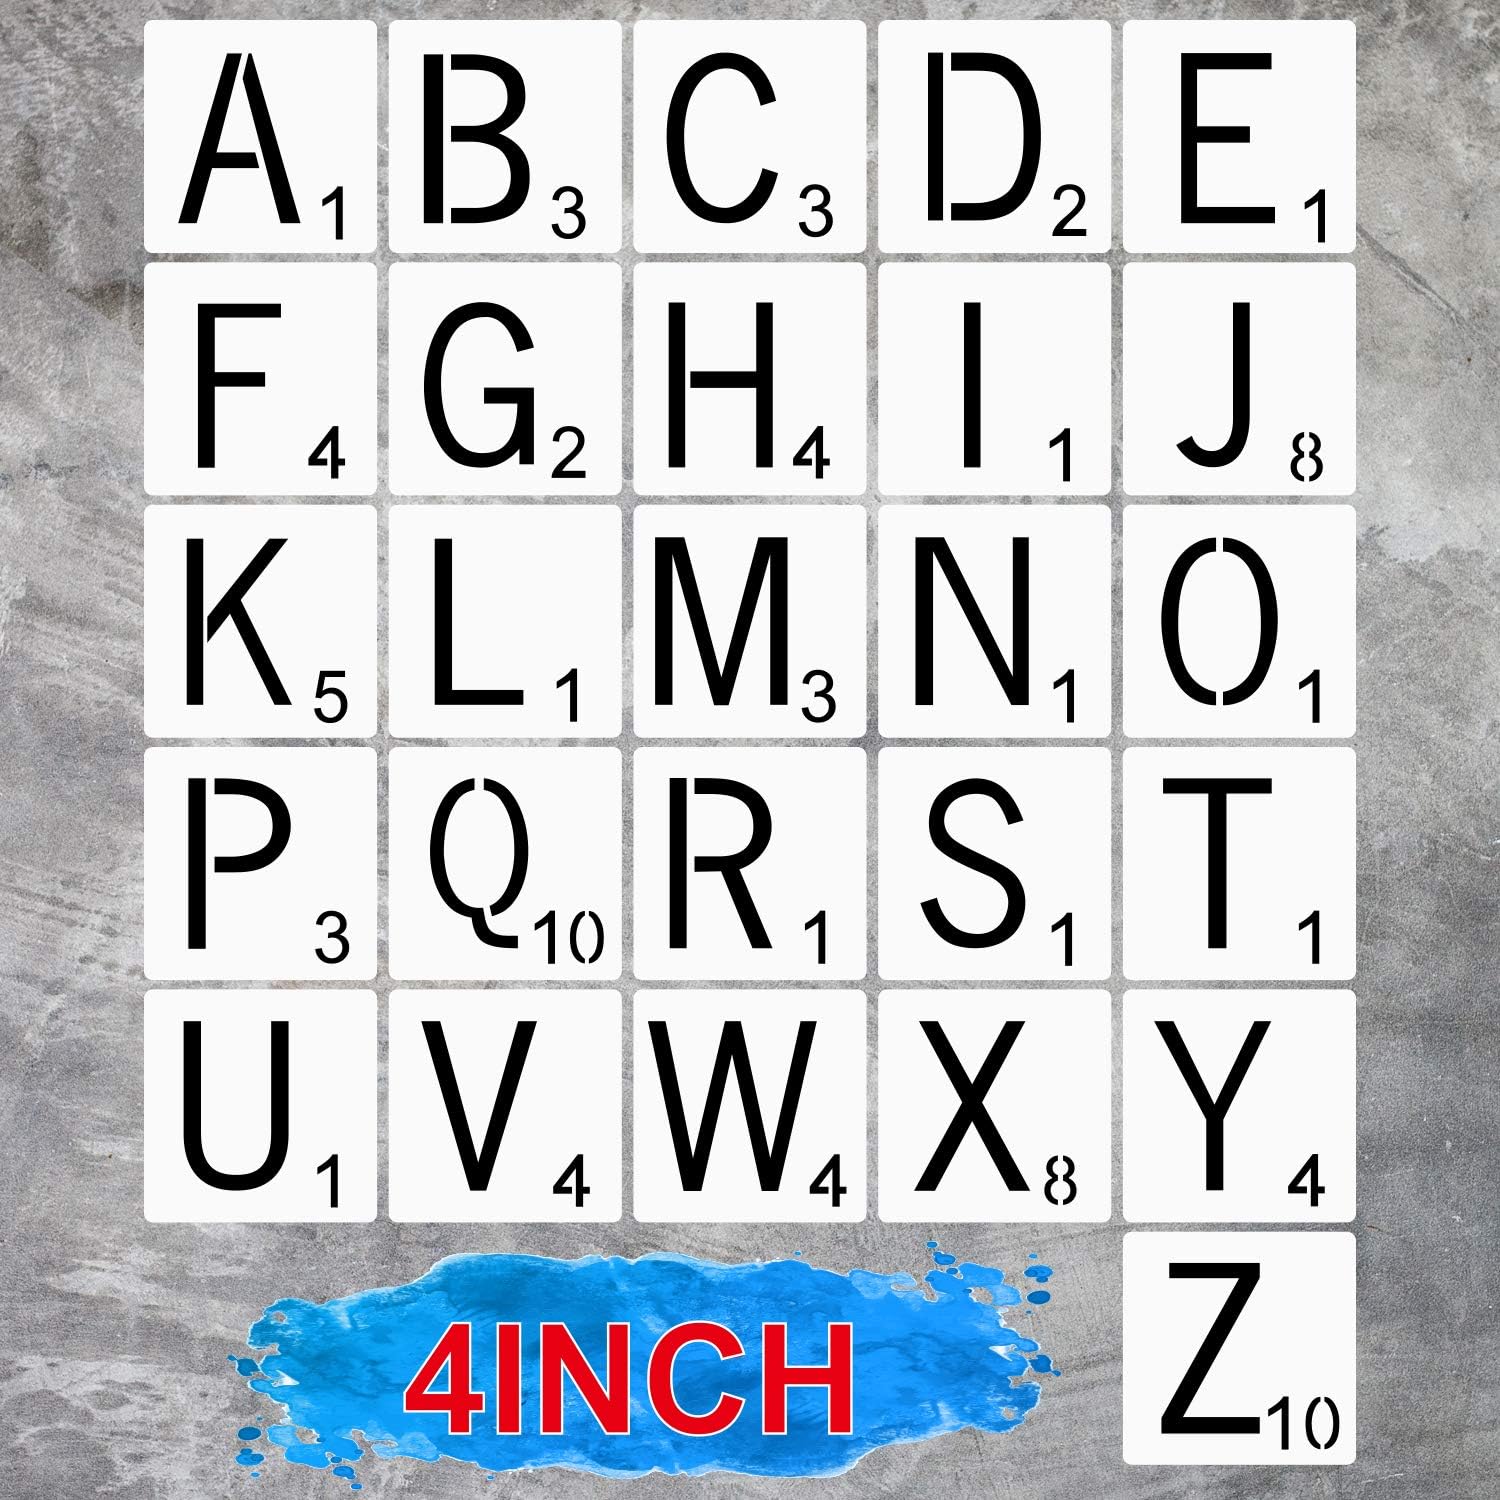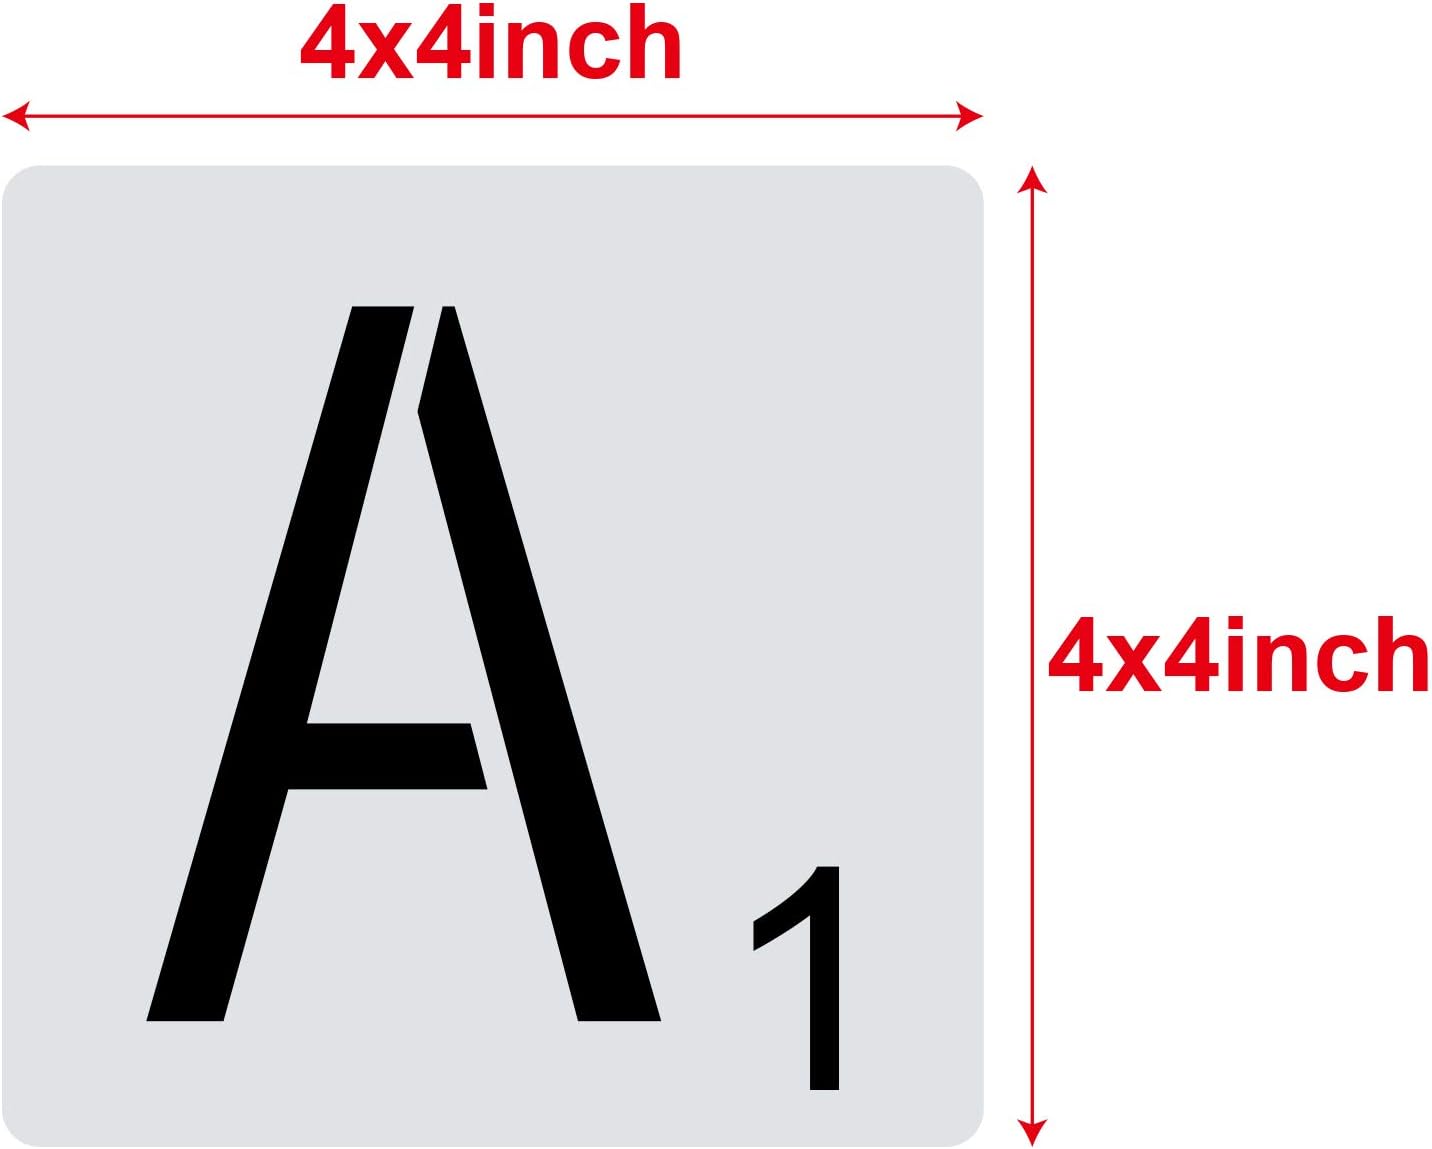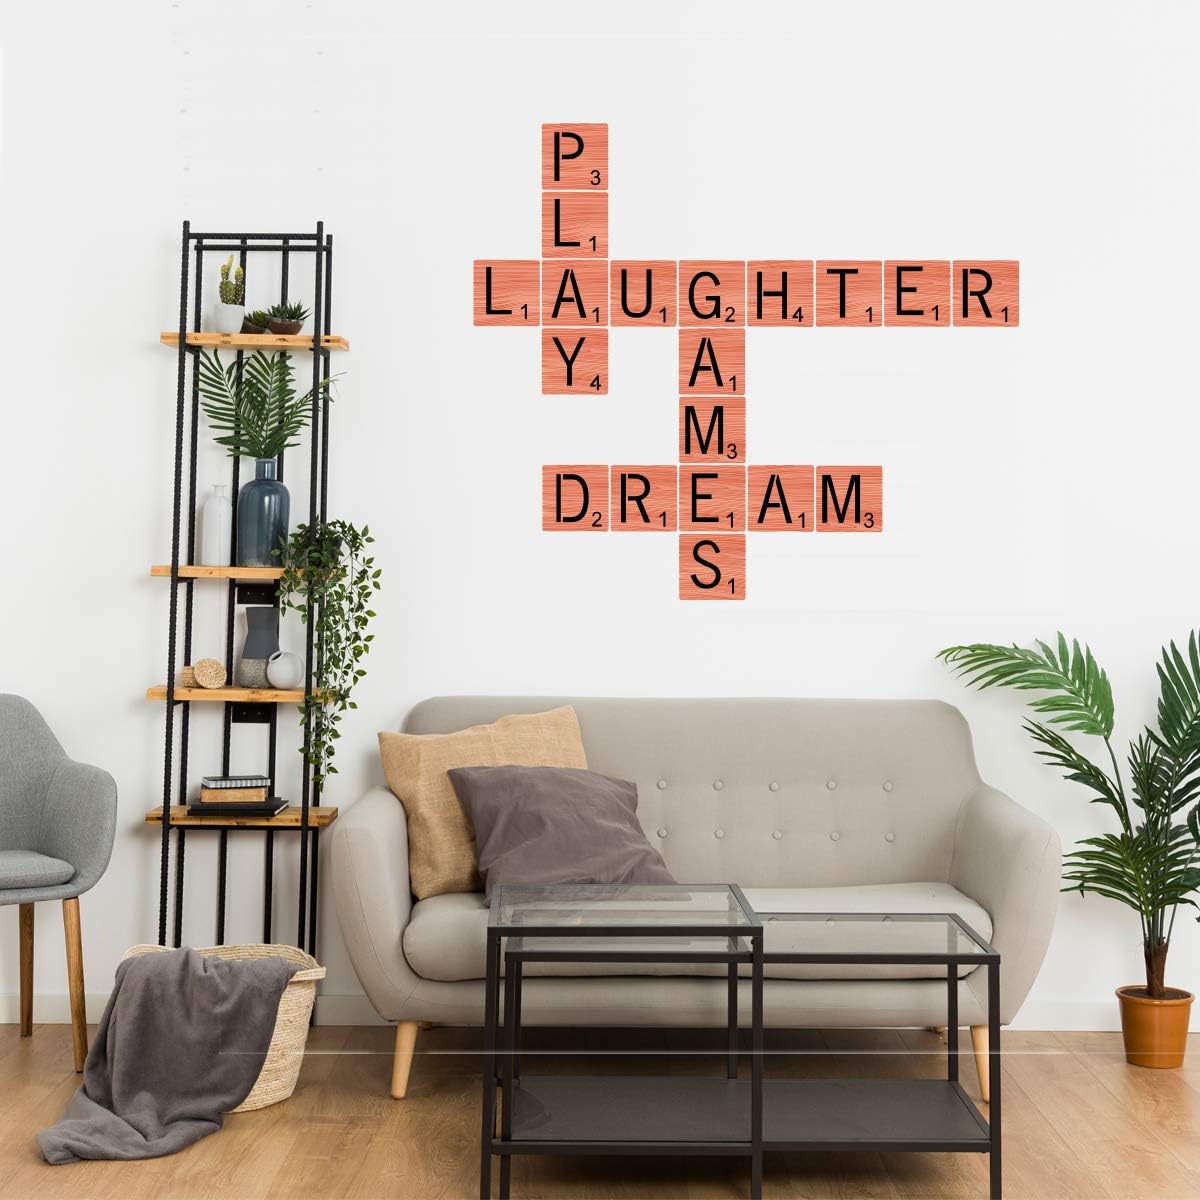
4 Inch Scrabble Letters Stencil for Painting on Wood Laser Cut Painting Stencil for Home Decor & DIY Projects, Family Names
Category: Amazon Home
Size: 4x4inch Scrabble Letters stencilPackage include:26 white stencils that are perfect for any décor and print  The laser cut templates are made from a translucent PET material that is washable and durable A perfect kid's educative and fun activity! Stencils are great for wood signs, posters, invitations, t shirts, art, advertising, packaging and anywhere else you want repeatable art or images. They are easy to use and are suitable for kids
Features: SCRABBLE LETTER STENCILS - Paint Your Own Sign! | SIZE MEDIUM - Each Stencil is 4" x 4"No sharp edge, soft plastic designed, easy to drawing on wood,fabric and wall. | PACKING-The pack includes 26 letter stencils 4"x4" perfect for painting décor on wall. | WASHABLE, REUSABLE-Soak in a pan of water and soap then gently wash off paint debris | 100% SATISFACTION. Love it - or your money back! CZONG are positive that you will love this new stencil drawing set. if there is anything wrong with your stencil set, please contact us and we’ll make sure to send you a replacement kit or process a full refund immediately